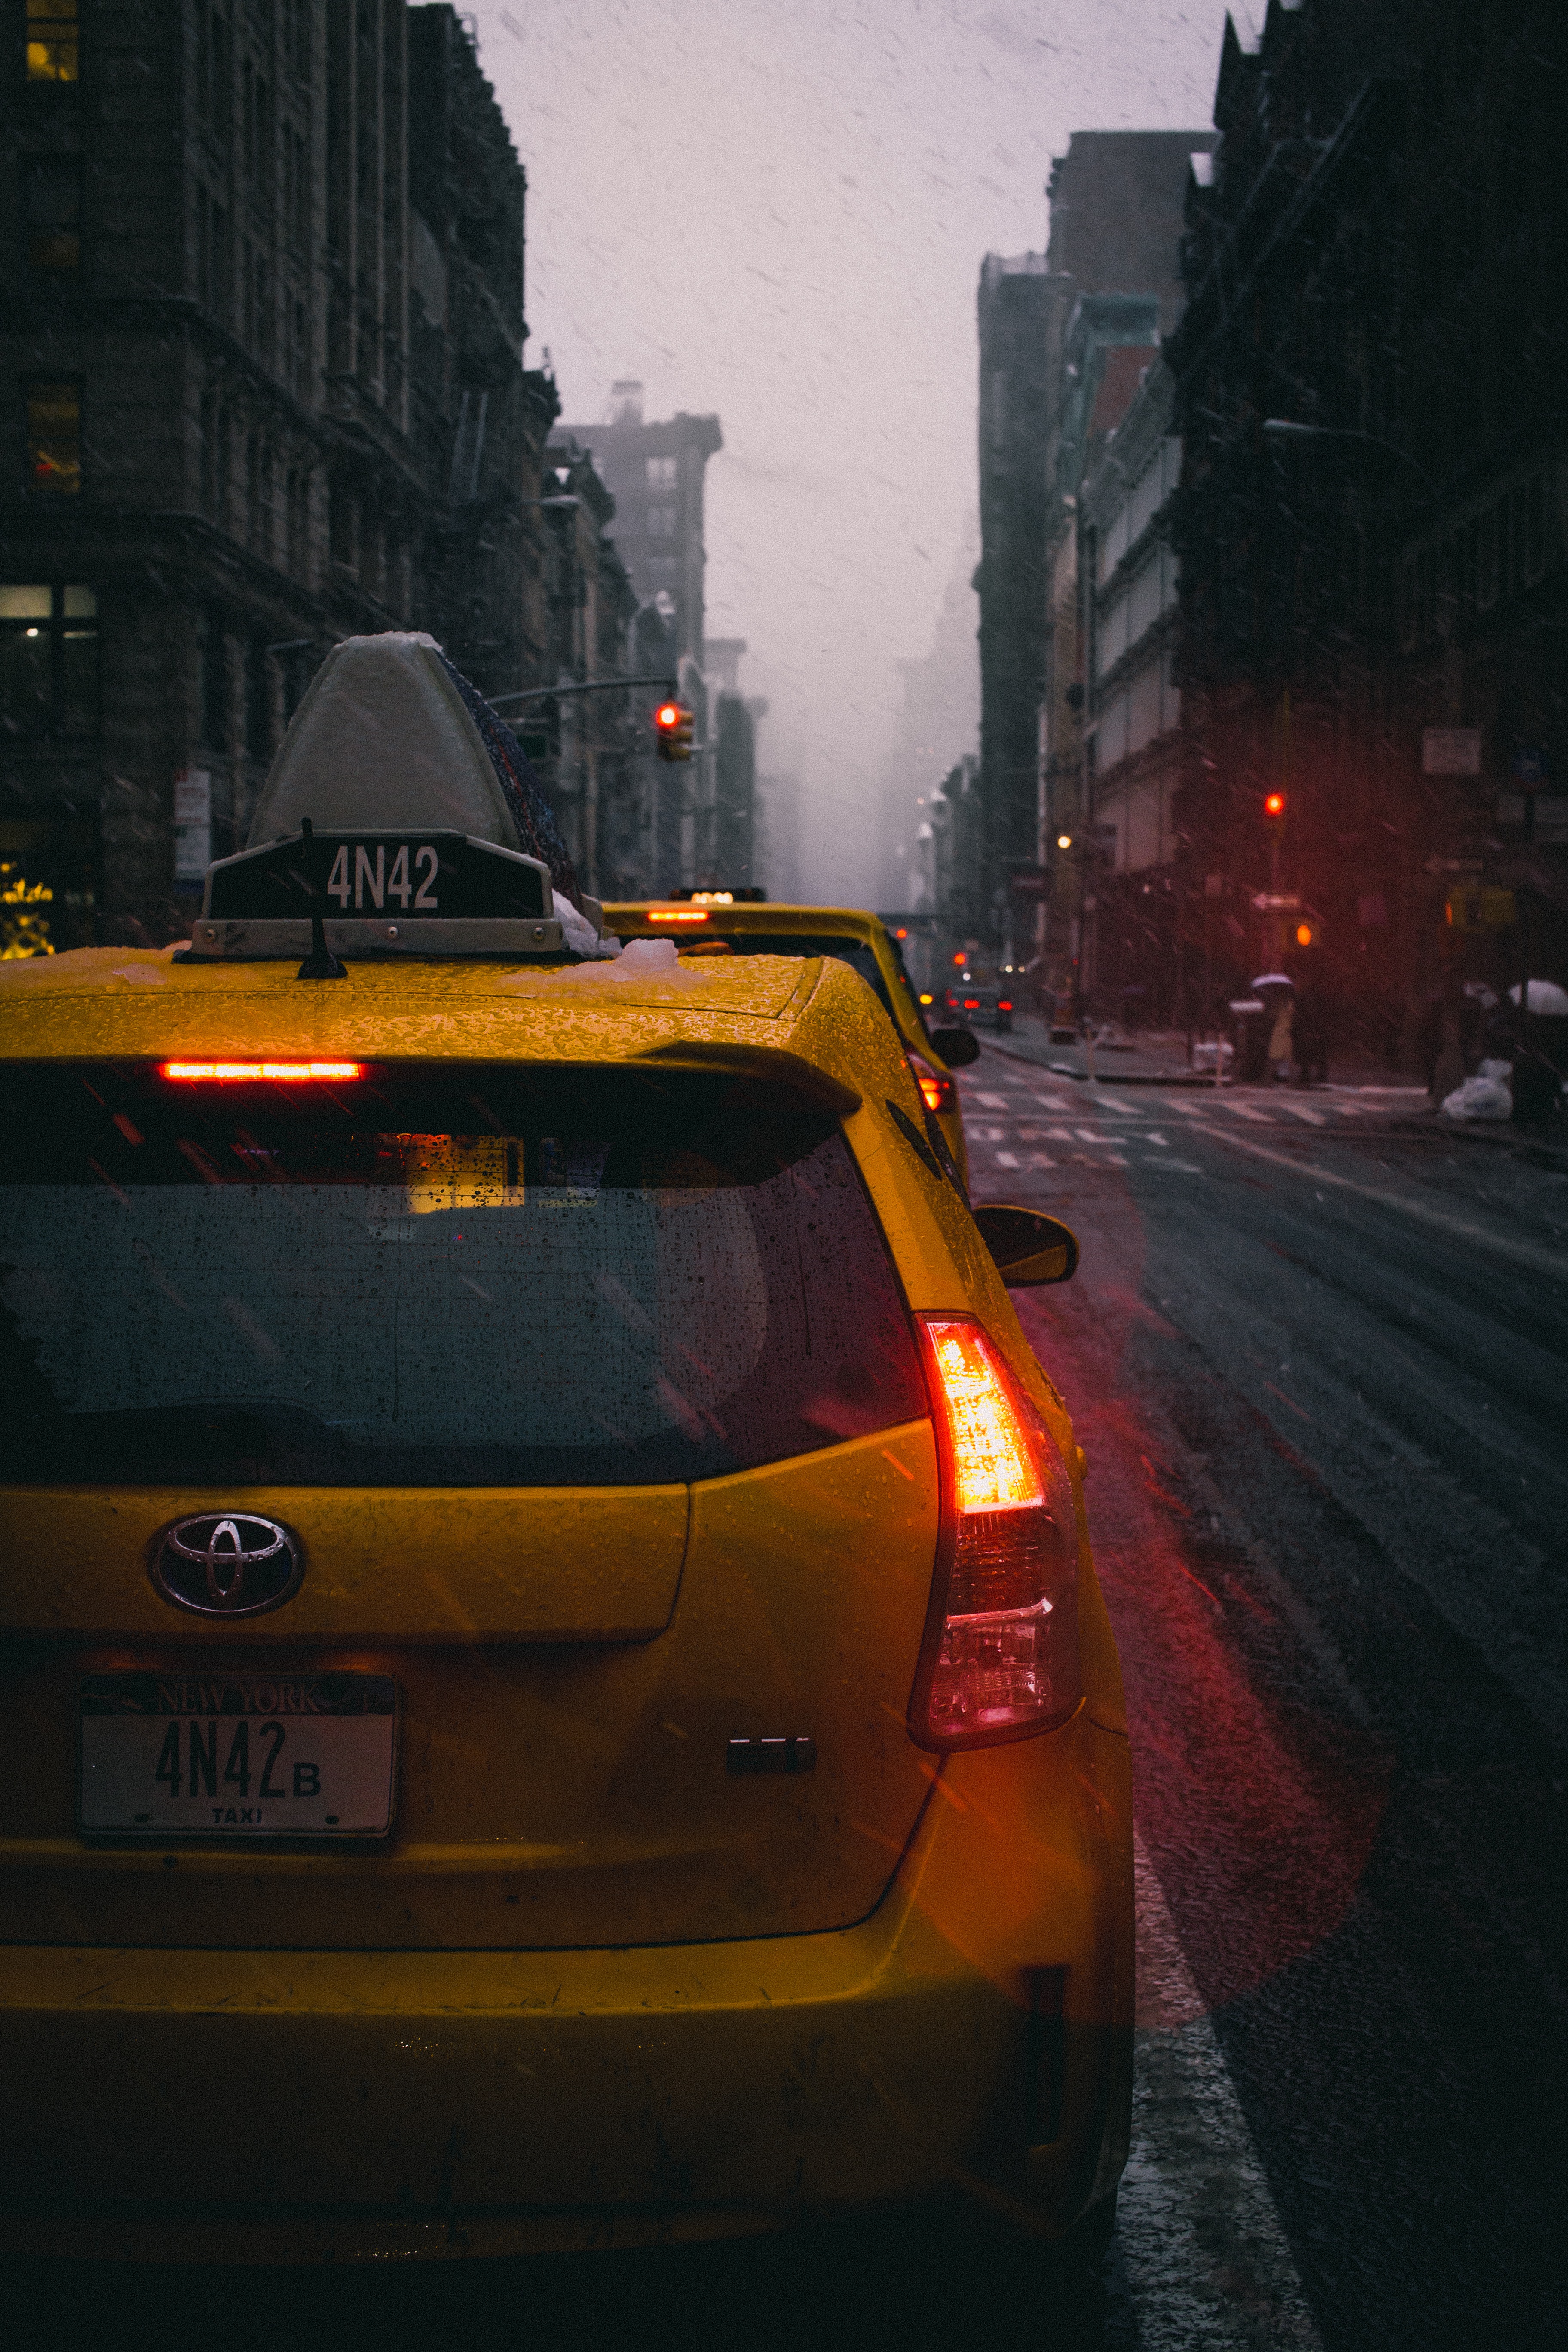
vehicle, car, road, yellow, mode of transport, taxi, traffic, lighting, urban area, lane, infrastructure, automotive lighting, street, metropolitan area, asphalt, hatchback, subcompact car, city car, night, road surface, city